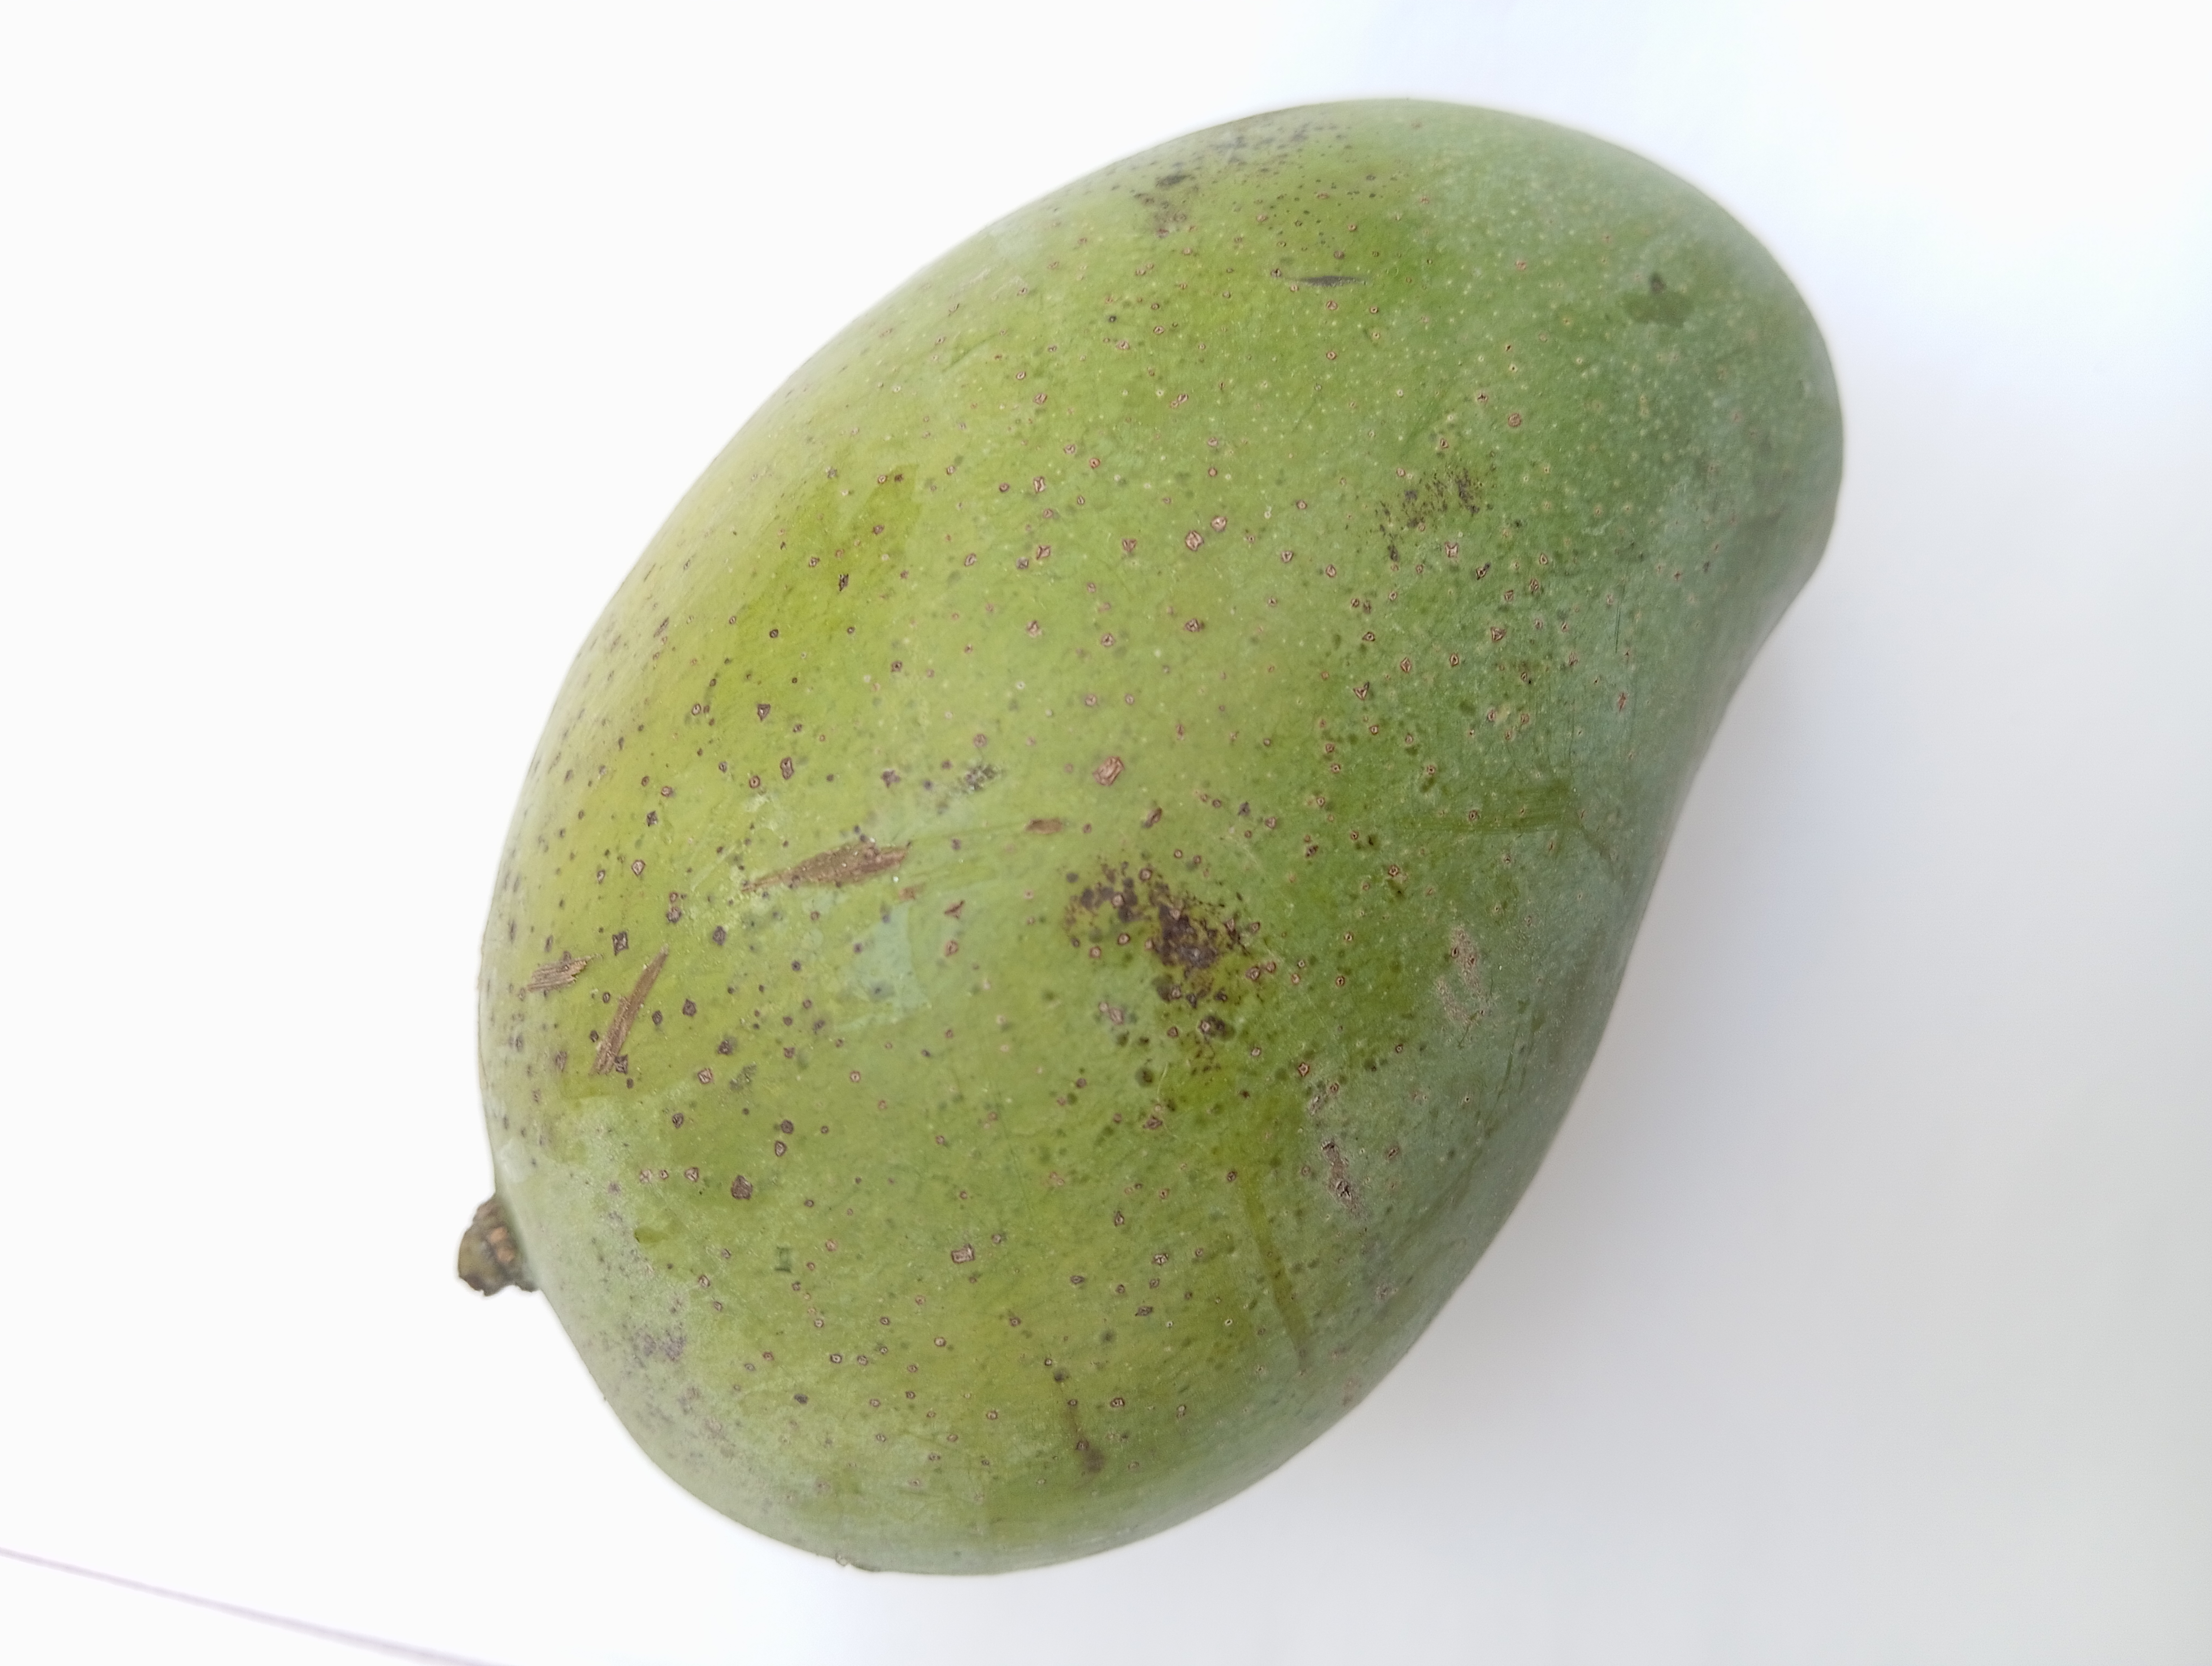
Mango variety: Amrapali